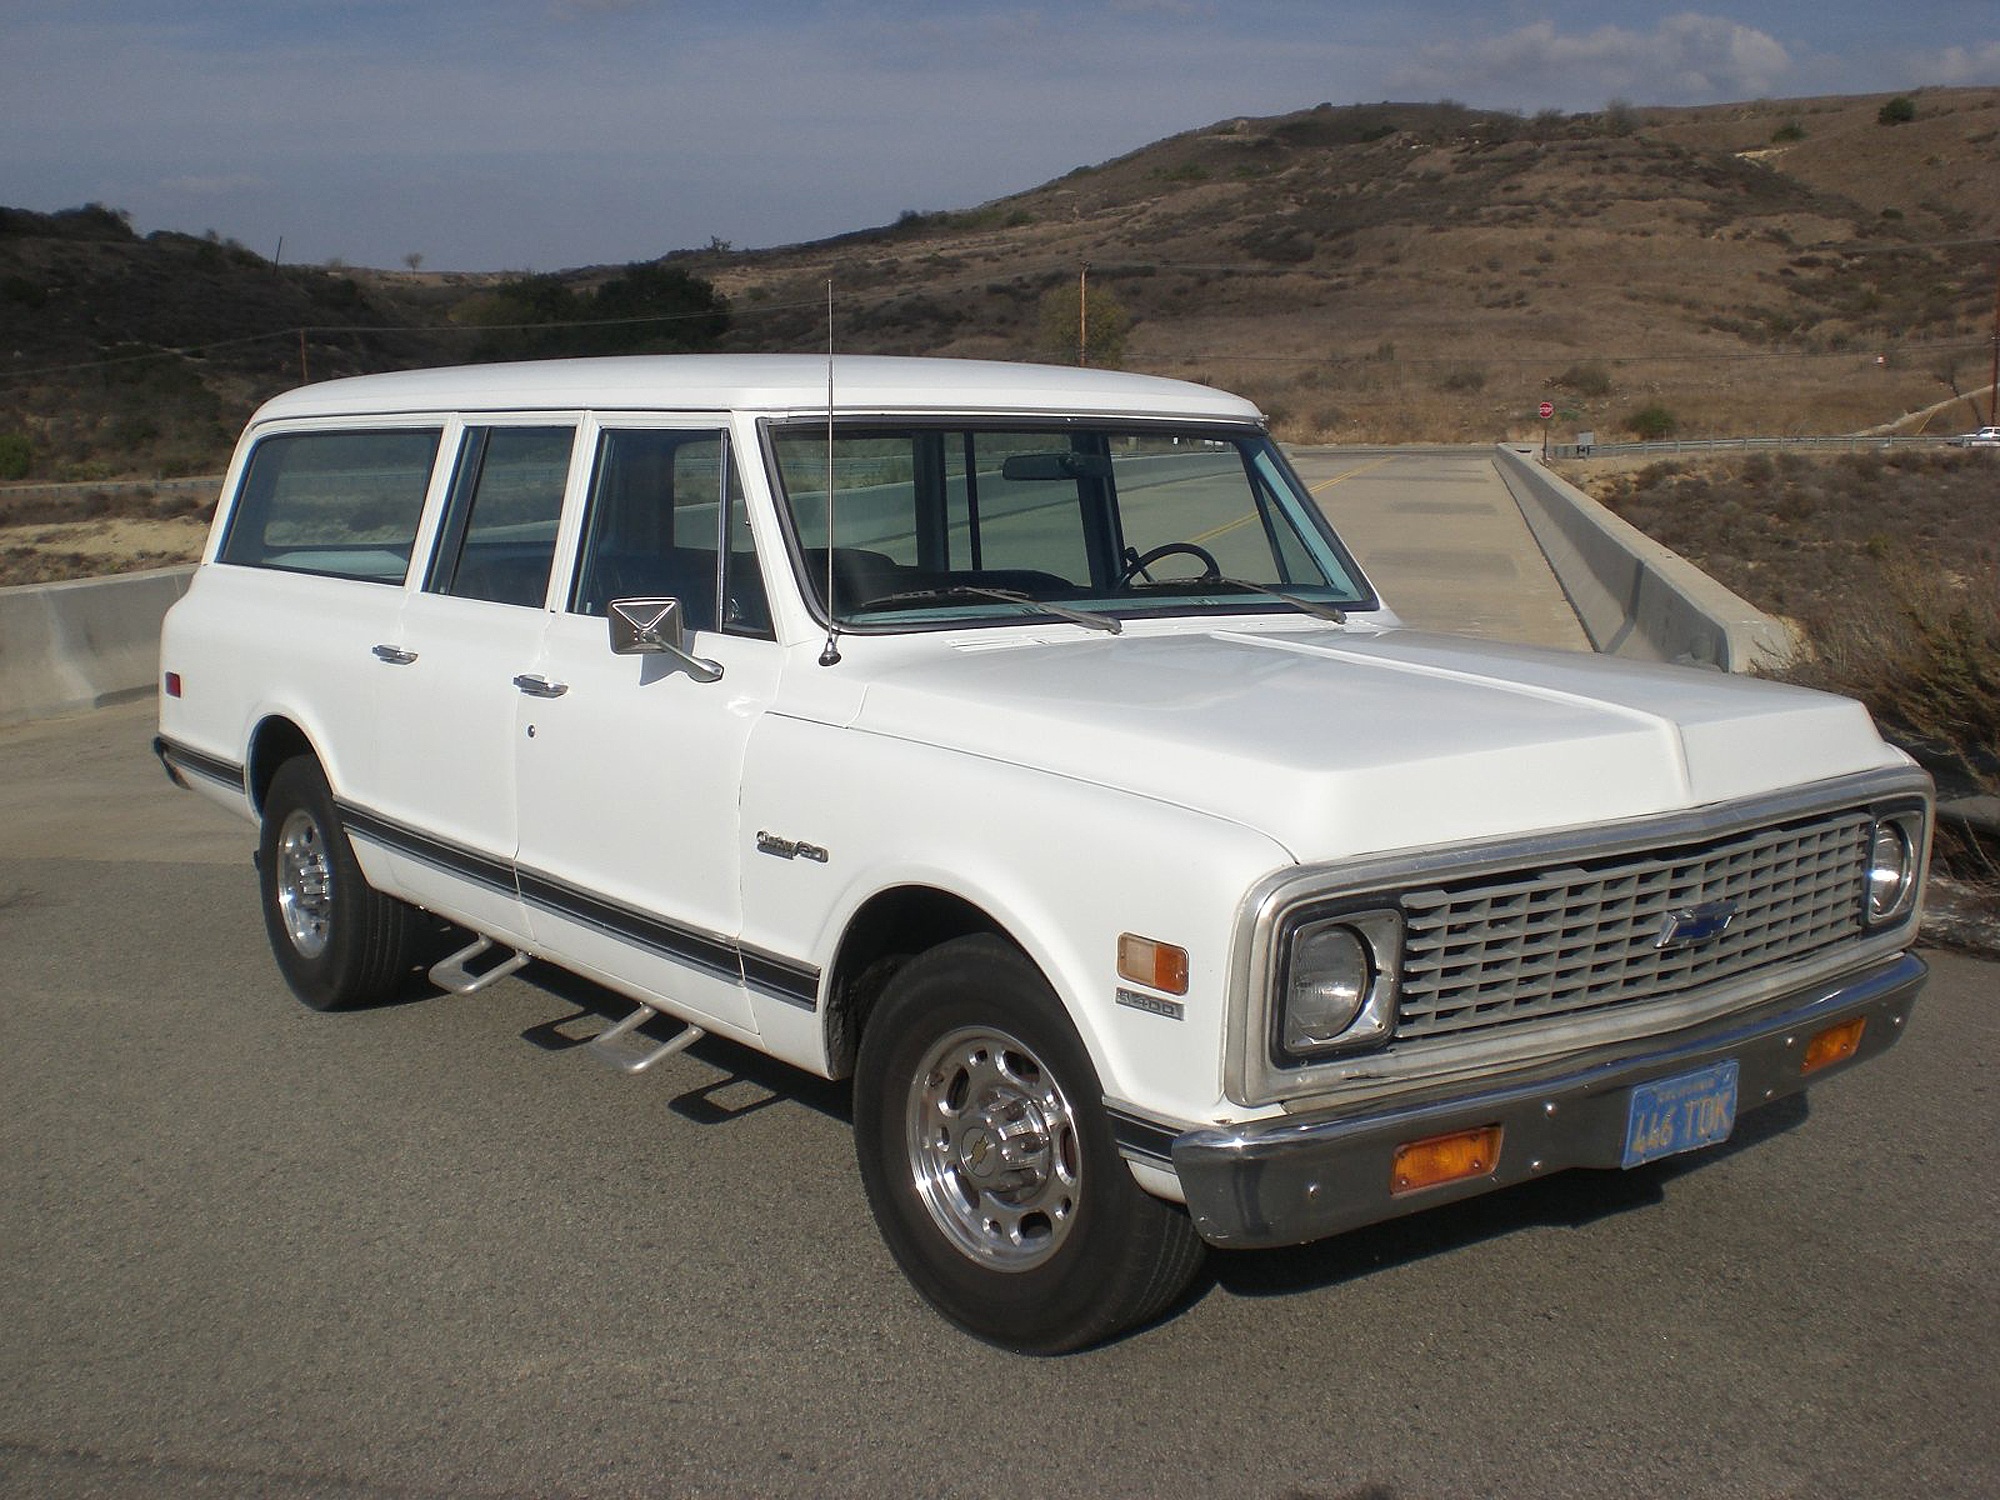
car, vintage, transportation, truck, vehicle, suburban, sedan, chevrolet, sport utility vehicle, land vehicle, automobile make, luxury vehicle, family car, compact sport utility vehicle